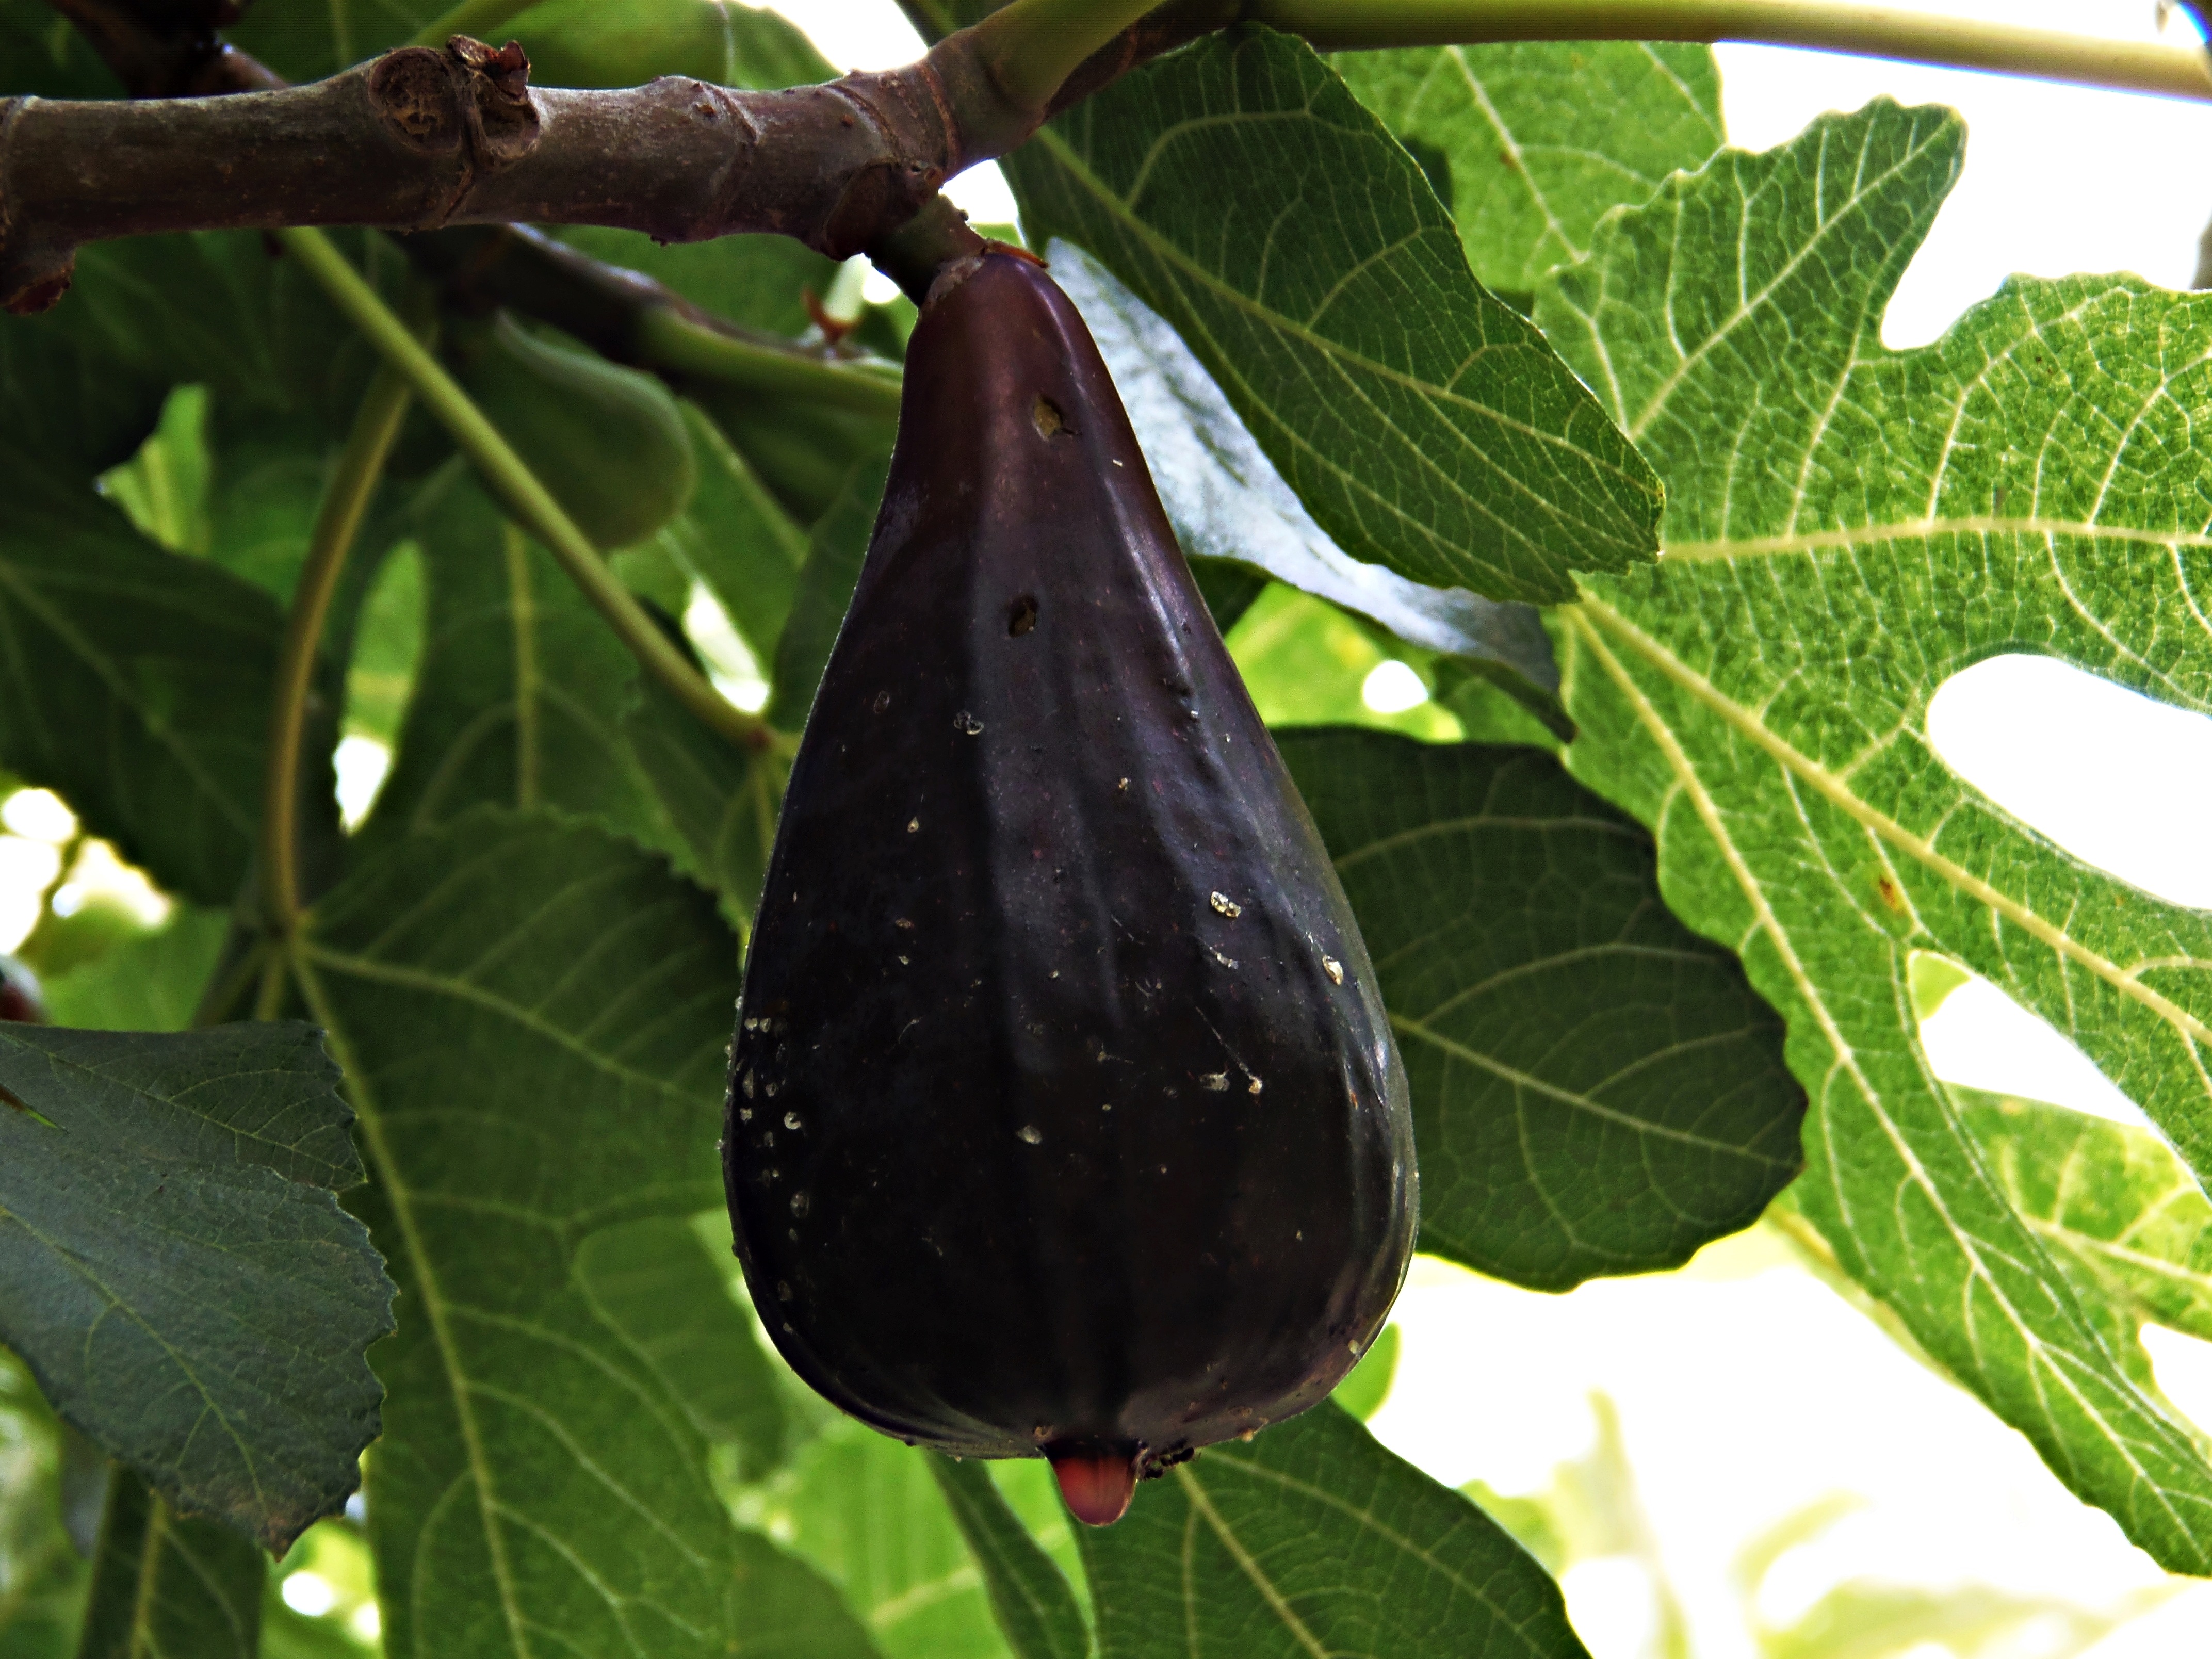
nature, plant, fruit, sweet, leaf, flower, summer, food, produce, insect, botany, butterfly, invertebrate, gourd, fig, shrub, vitamins, green leaves, mature, flowering plant, fig tree, common fig, land plant, moths and butterflies